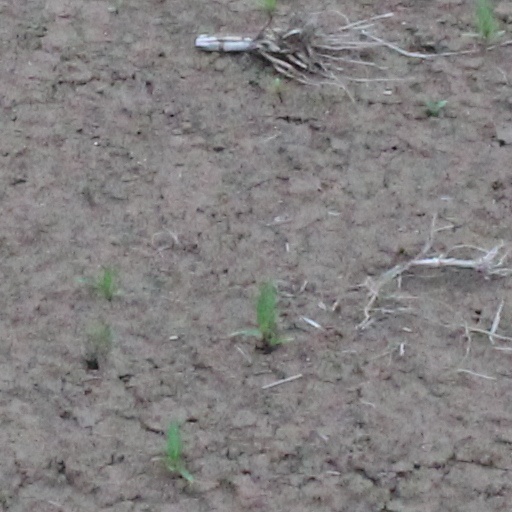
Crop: wheat